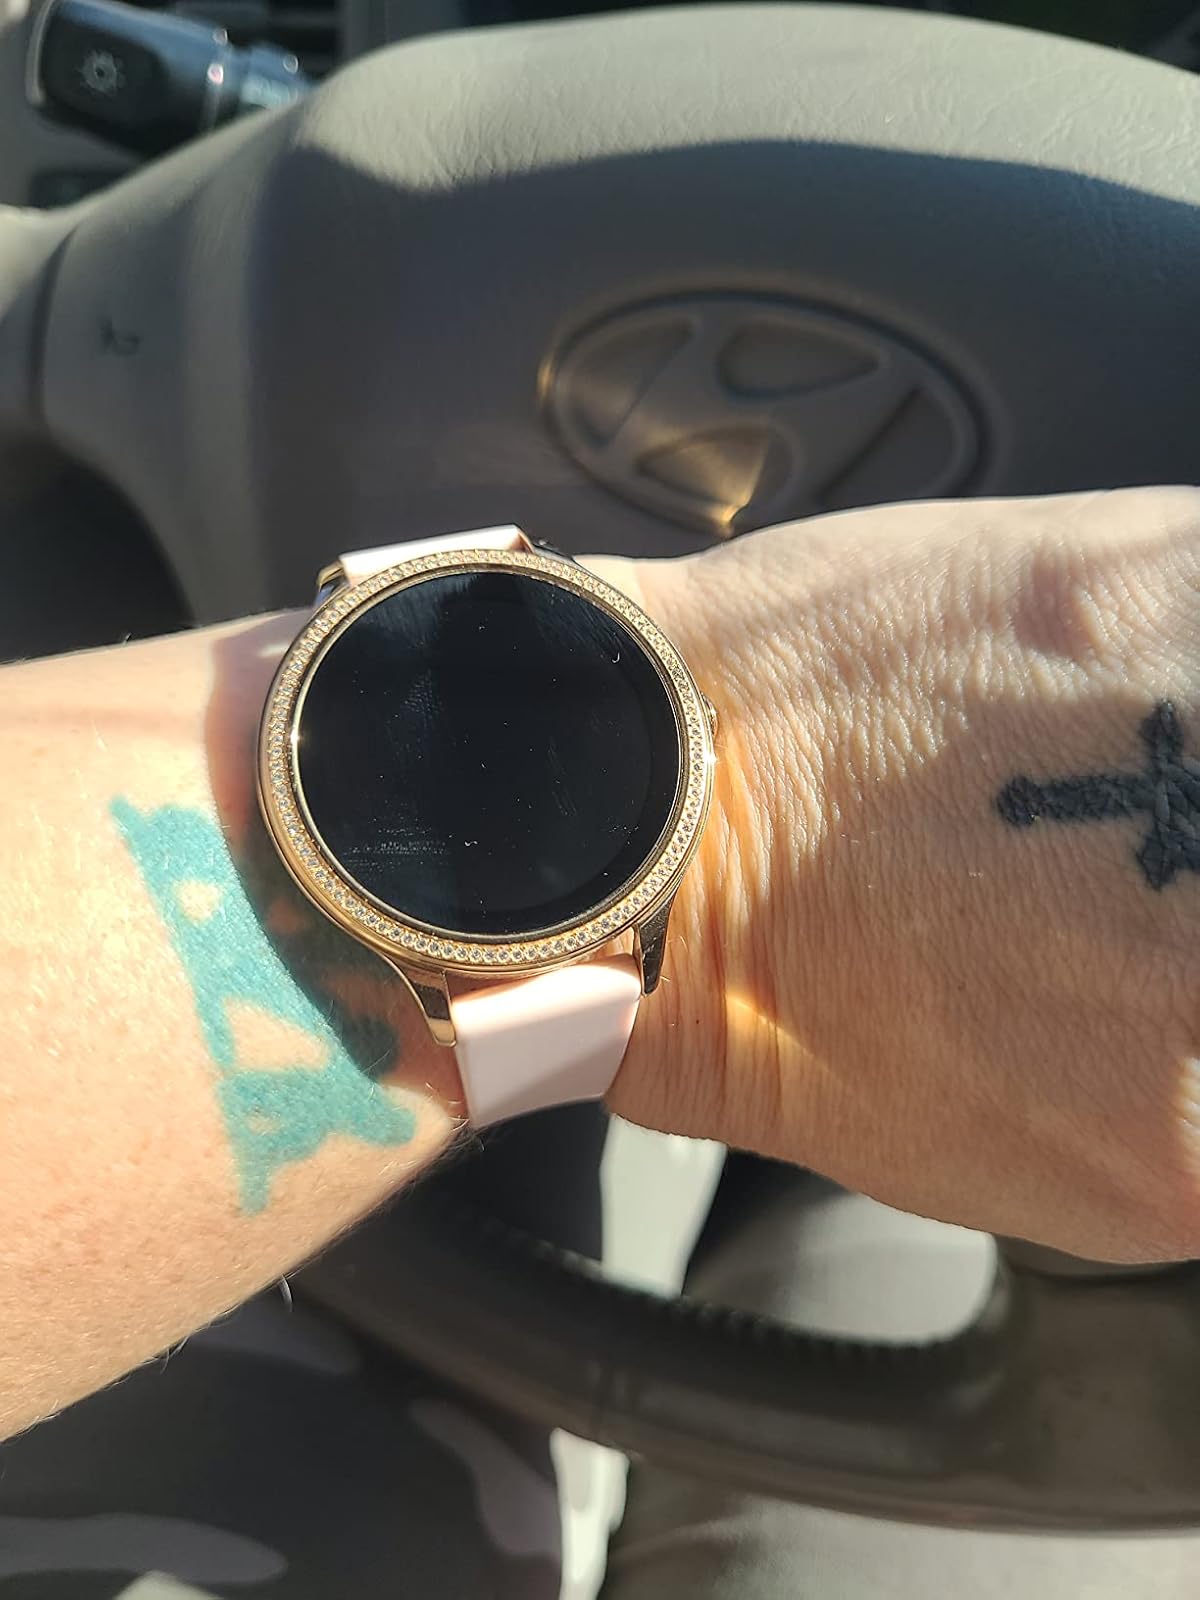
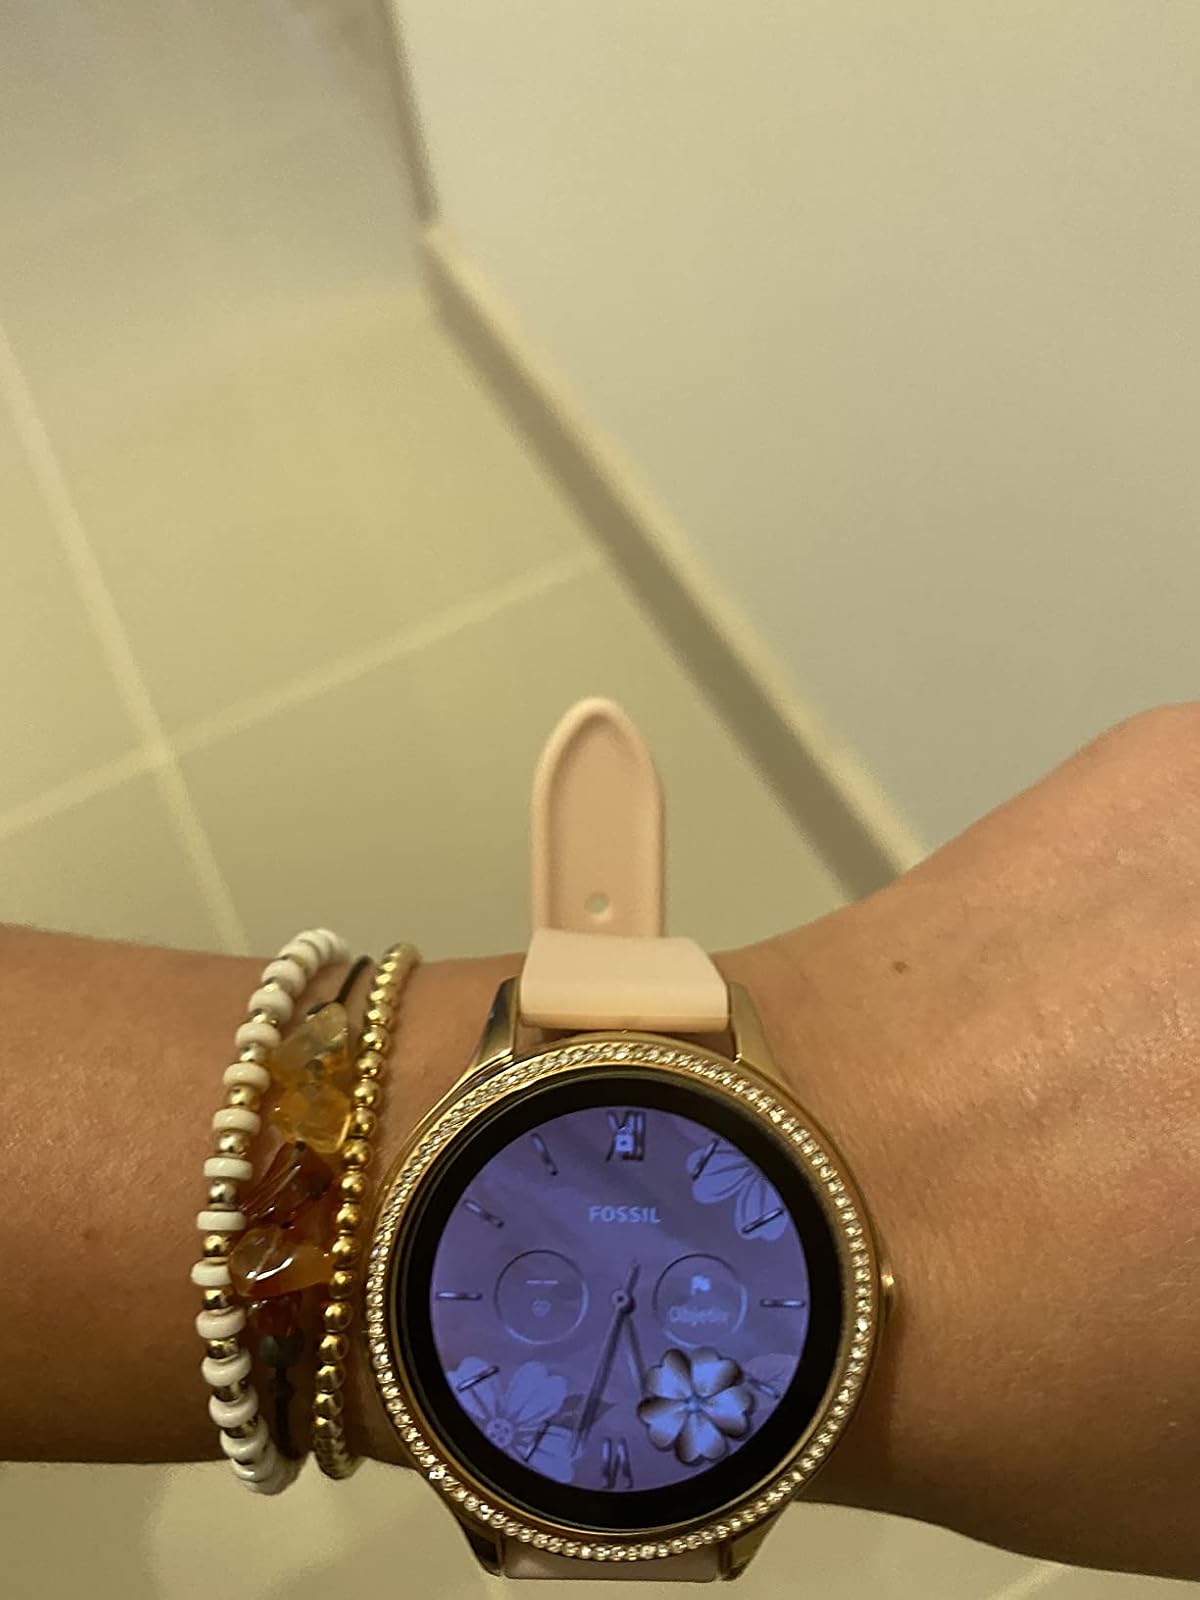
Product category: smartwatch
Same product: yes